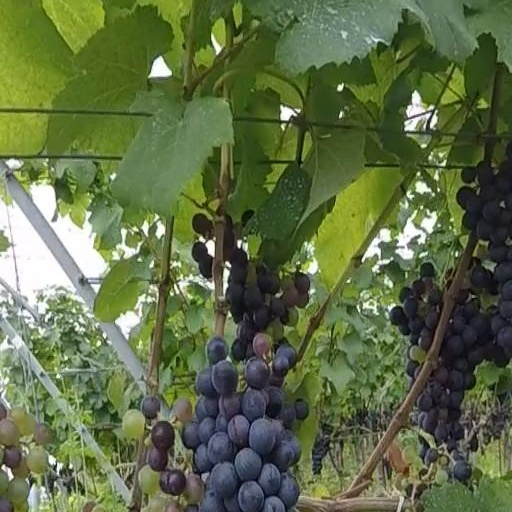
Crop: grape